Mike Wright (defensive end)

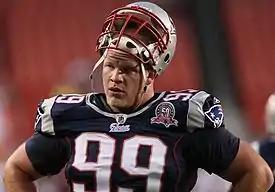
Wright during an August 28, 2009 preseason game against the Washington Redskins

Michael Wright (born March 1, 1982) is a former American football defensive end who played for the New England Patriots of the National Football League (NFL). He was originally signed by the Patriots as an undrafted free agent in 2005. He played college football at Cincinnati.